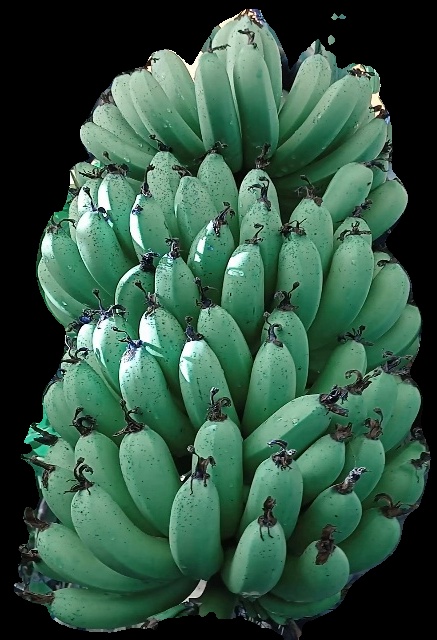
Variety: pachbale
Grade: grade1